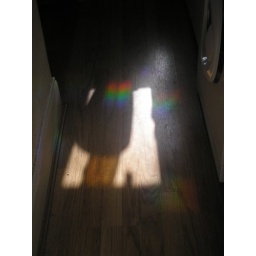
Roadtrip: Technically before the roadtrip. This rainbow formed on my kitchen floor thanks to the sun and my rainbow catchers in the window.